Ulèë Lheuë

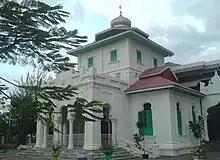
Baiturrahim Mosque, Ulèë Lheuë

Ulèë Lheuë is an area in Meuraxa sub-district, Banda Aceh, Indonesia. It was the former main seaport of Aceh. The town and seaport was heavily damaged and depopulated during the 2004 Indian Ocean earthquake and tsunami.